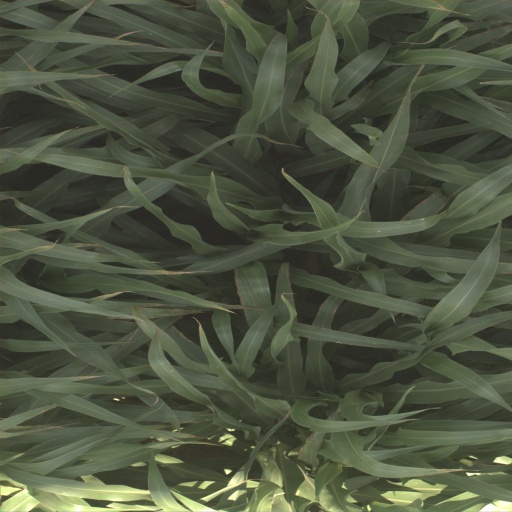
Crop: sorghum